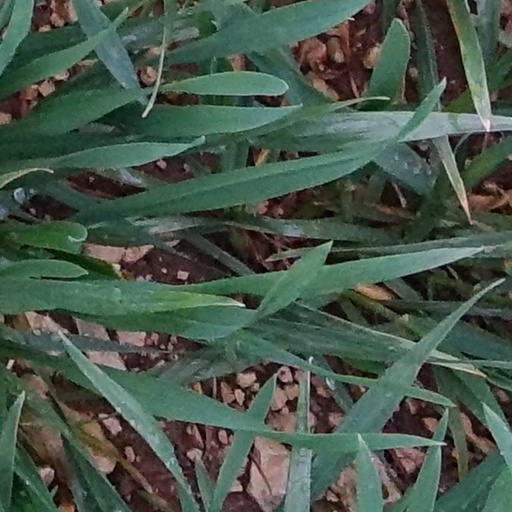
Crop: wheat